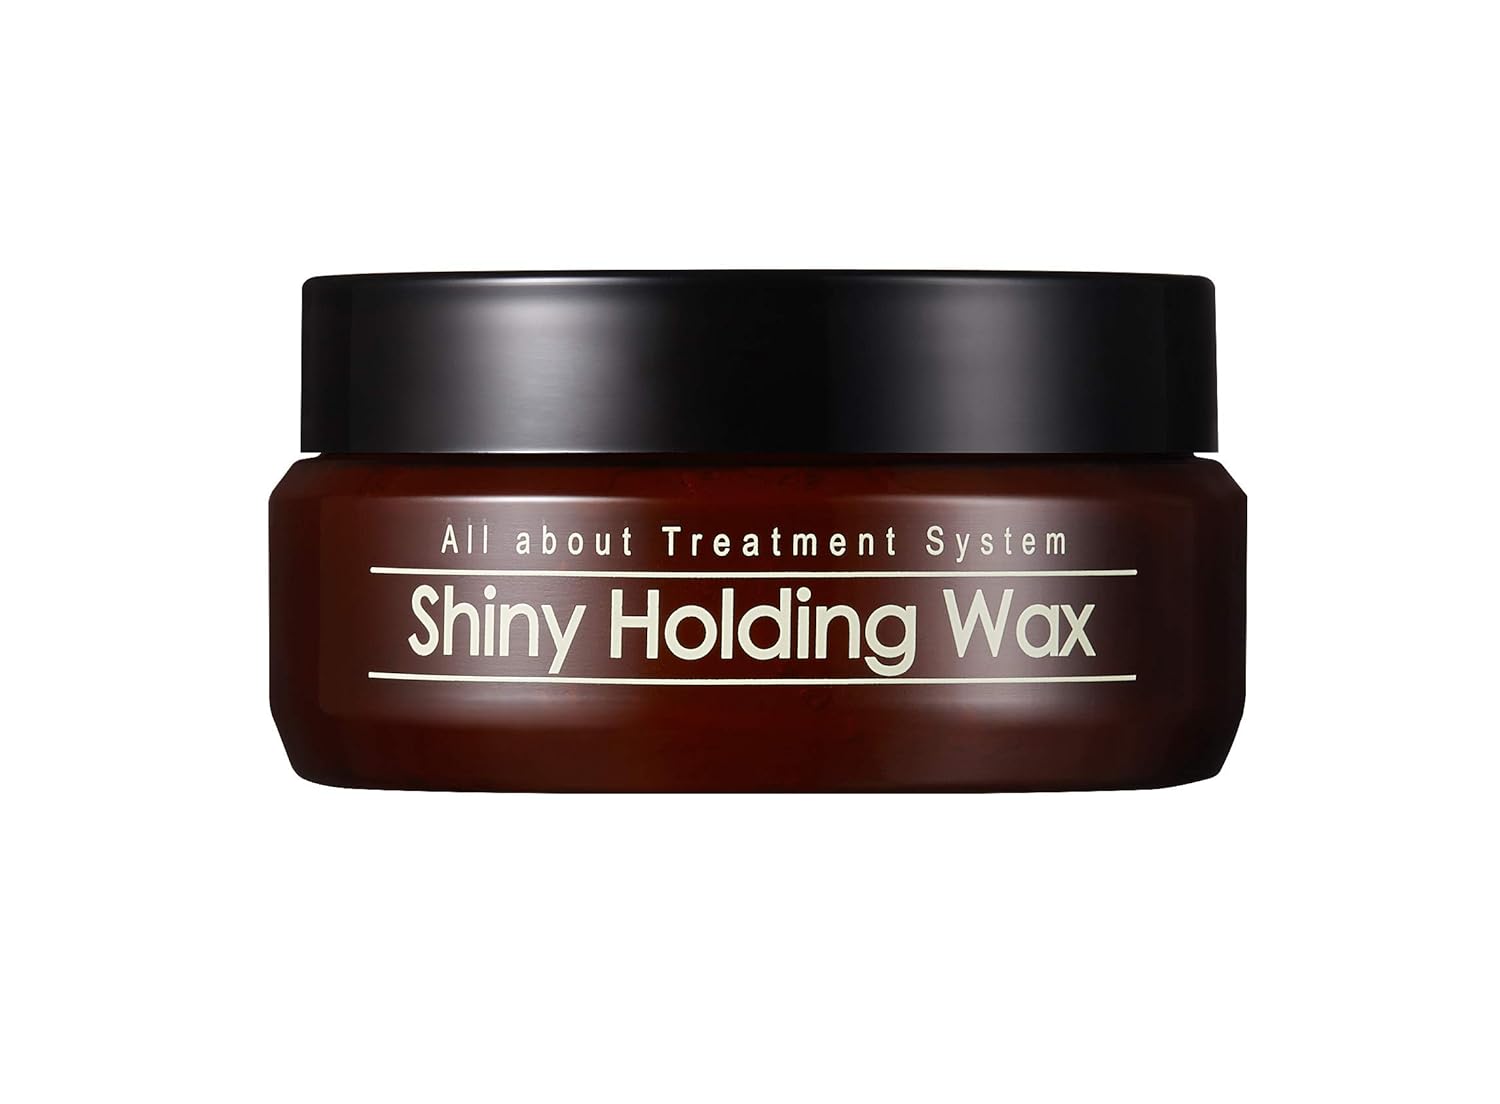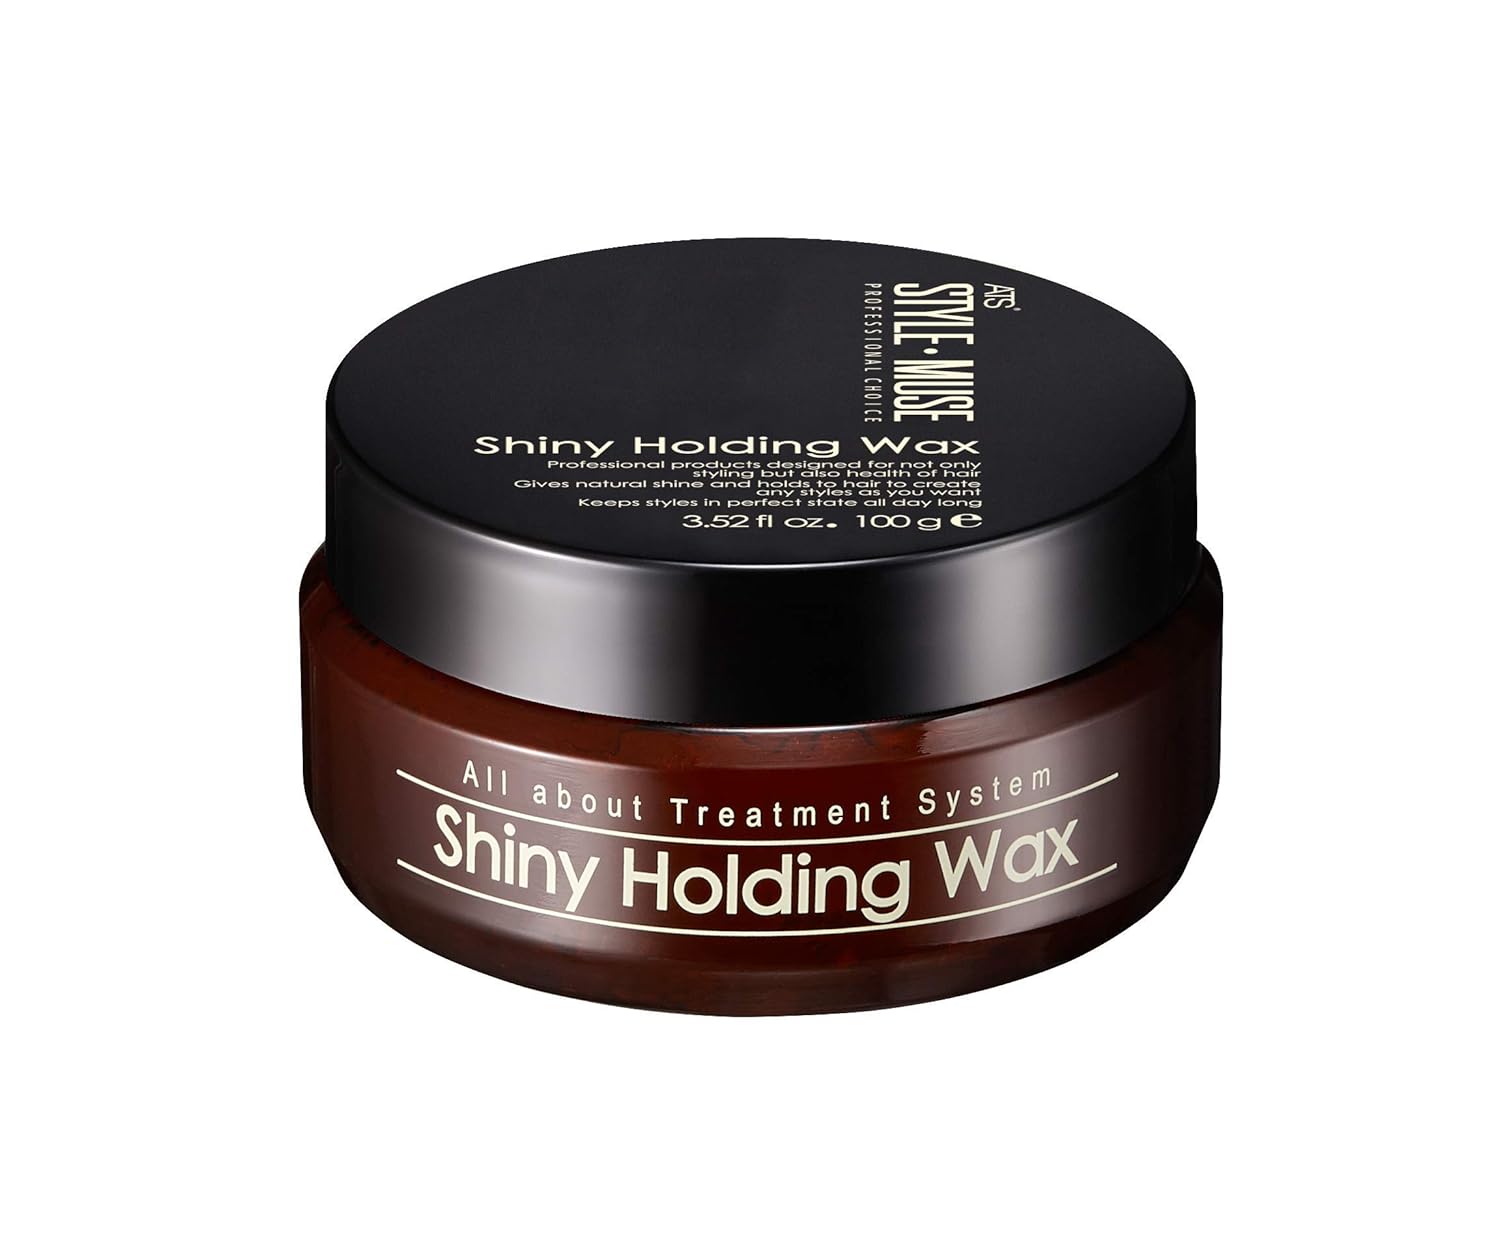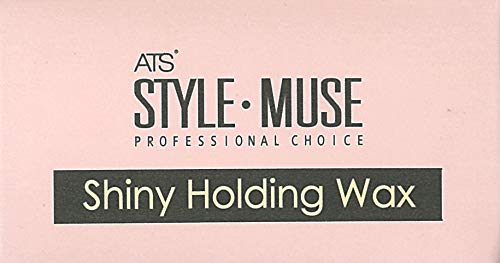
ATS Stylemuse Shiny Holding Wax Pomade for Men - 3.53oz 100g
Category: All Beauty
ATS Stylemuse Shiny Holding Wax is New Wax for Men and Women. They are water-based and easily soluble. They are easily pliable and moldable as well. No more residue on your hair and pillow after wash! Washes out easily after one shampoo. Strength is 5 out of 5 and Shine is 2 out of 5.
Features: New ATS Stylemuse Shiny Holding Wax - Long Lasting Hold and Great Fragrance | Water-based and Easily soluble. No Residue on Hair and Pillow After Wash | For Men and Women Hair Styling Wax - Easily Pliable, Strong Hold, Shiny Finish | Washes out easily with shampoo. It does not plug pore on scalp and washes out | Strength : 4 out of 5 Shine: 5 out of 5